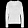
Label: Pullover